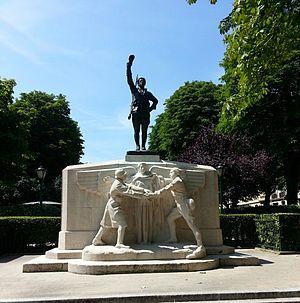
La place des États-Unis est une voie située dans le quartier de Chaillot à Paris dans le 16ᵉ arrondissement.
La liste des mémoriaux de la Première Guerre mondiale en France répertorie les monuments et mémoriaux ainsi que les stèles qui honorent la mémoire des morts aux combats, des victimes de bombardements ou d’exactions de l'ennemi ainsi que celle de personnels de santé, de chefs militaires ou politiques pendant la Grande Guerre. Cette liste de prend pas en compte les monuments aux morts communaux.
Le Monument aux Volontaires américains est un monument commémoratif de la Première Guerre mondiale situé à Paris, square Thomas-Jefferson, place des États-Unis dans le 16ᵉ arrondissement. Il honore la mémoire des volontaires américains engagés dans l'armée française entre 1914 et 1918.